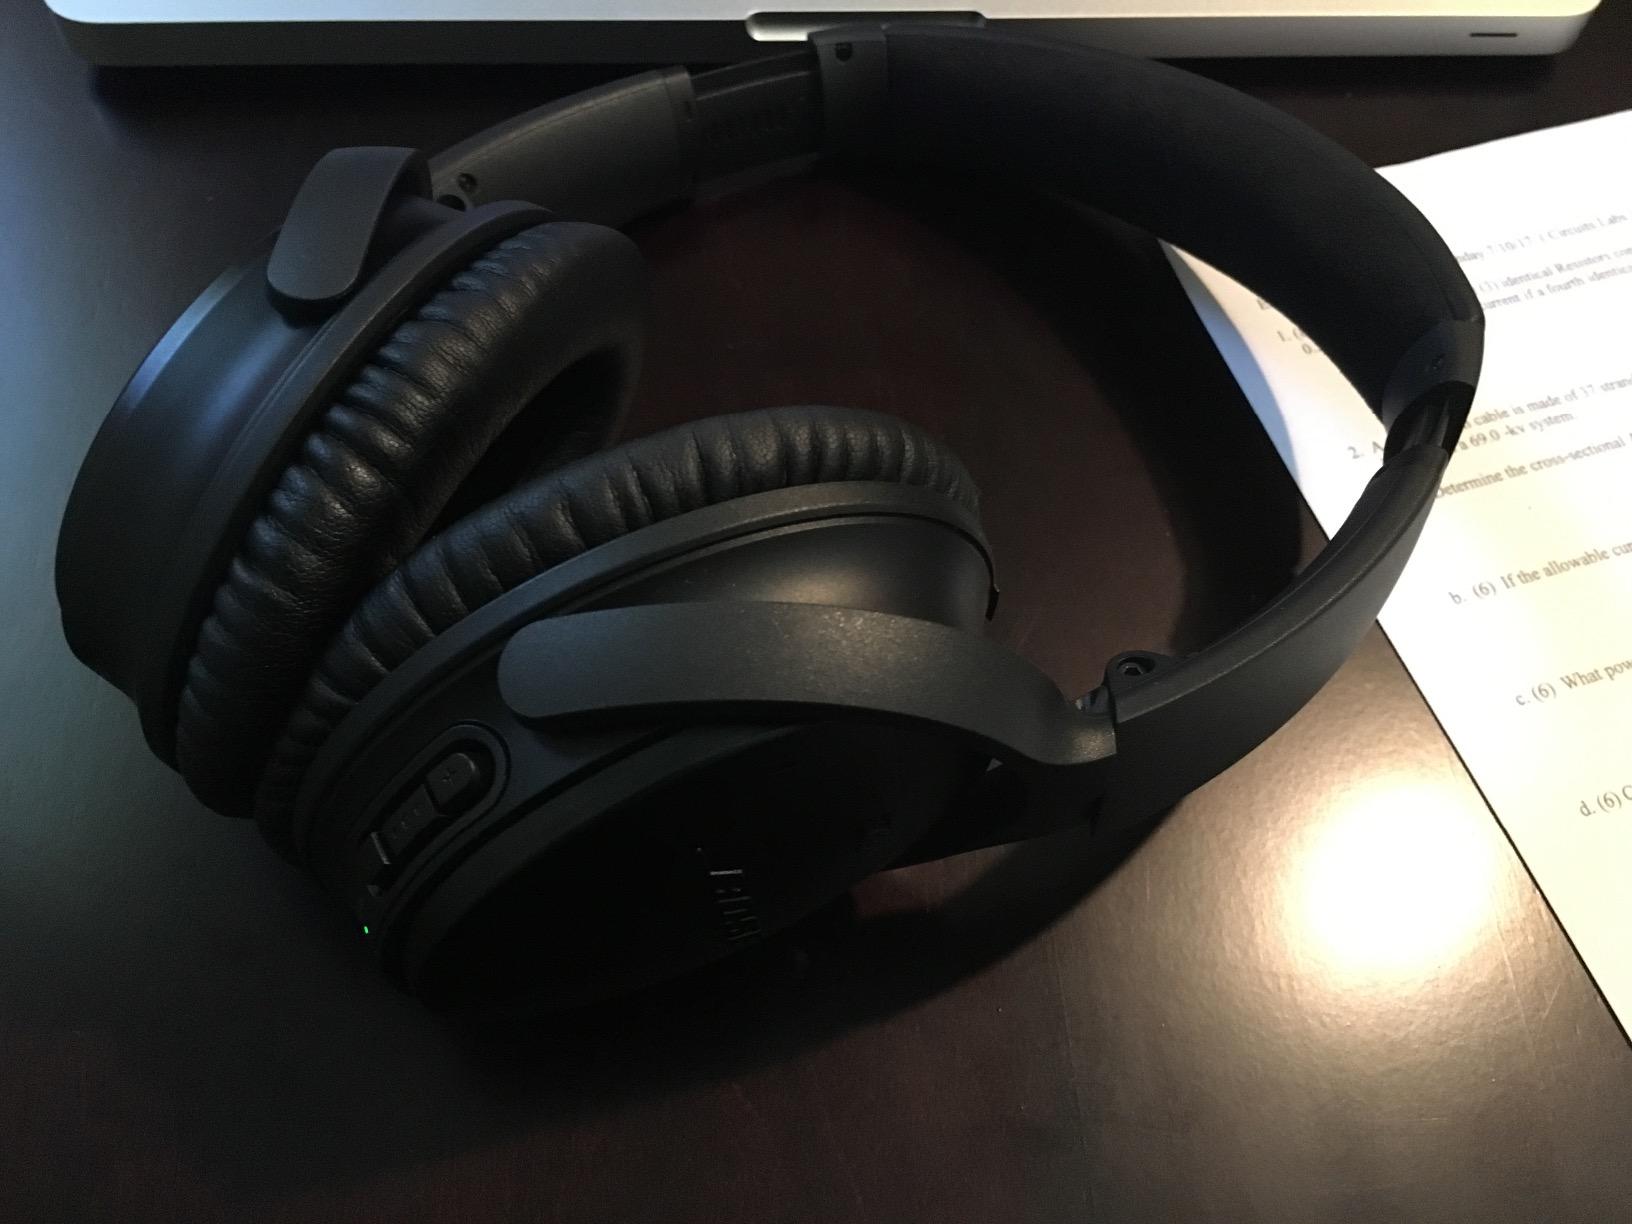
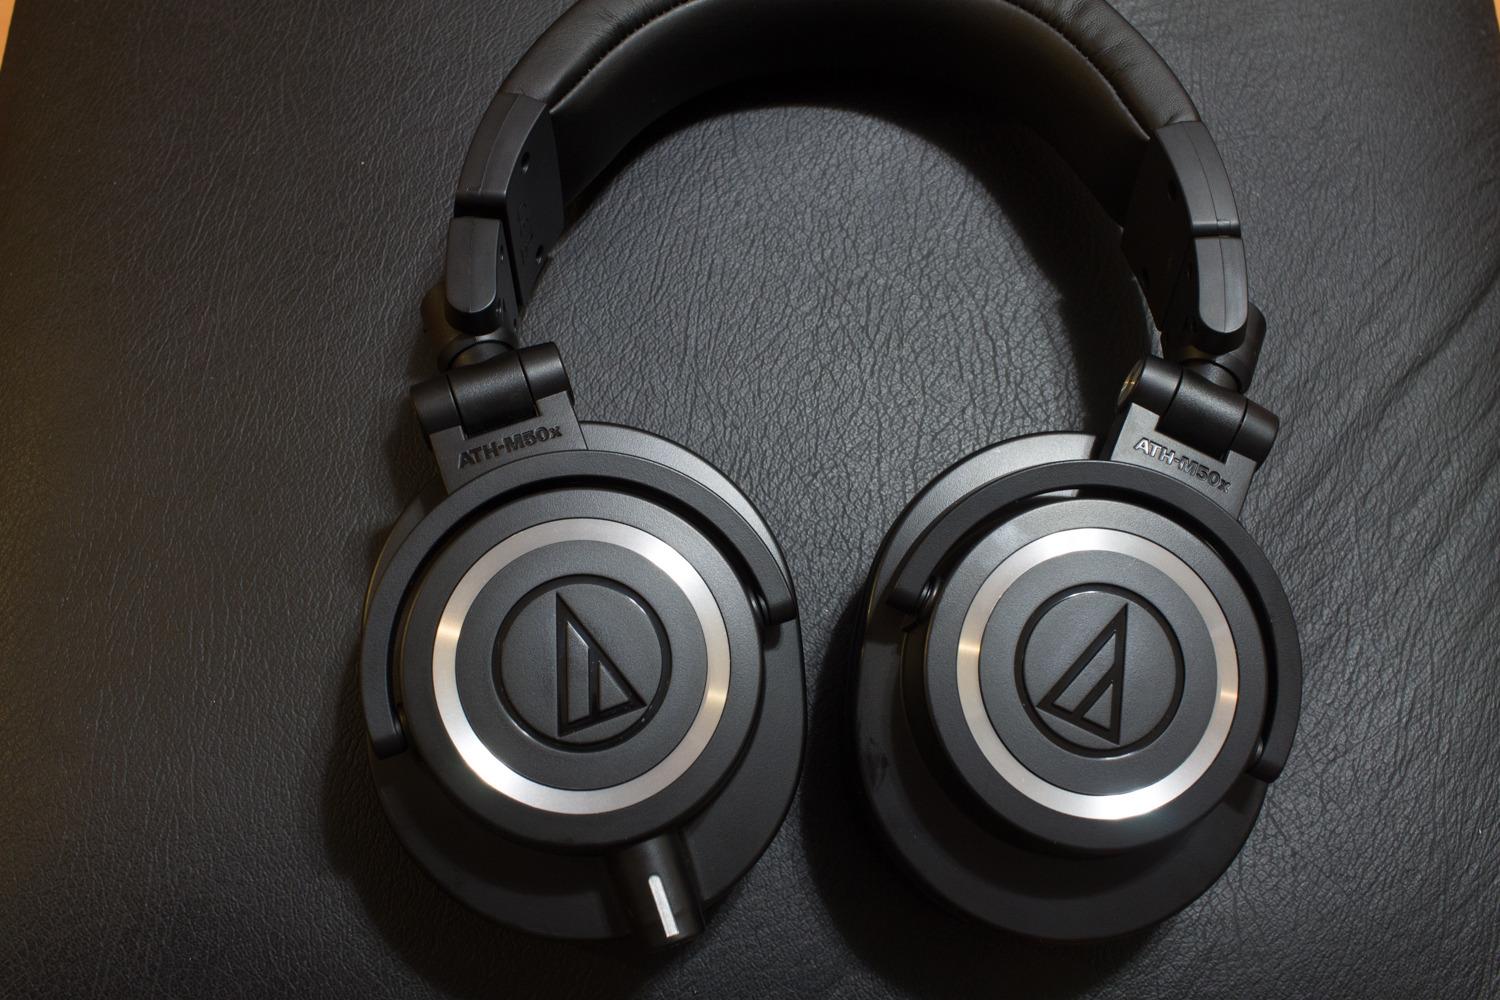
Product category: headphones
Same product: no